James William Cannon

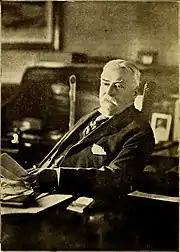

James William Cannon (born Mecklenburg County, North Carolina April 25, 1852 – December 21, 1921) was an American industrialist, and founder of the Cannon Mills Corporation and the City of Kannapolis, North Carolina. He was the maker of the first towel ever manufactured in the South. His son was Charles Albert Cannon and his great-grandson is Robin Hayes, a former Republican congressman from North Carolina.